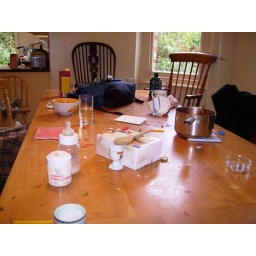
a strange selection of objects found on the kitchen table in the morning